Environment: real
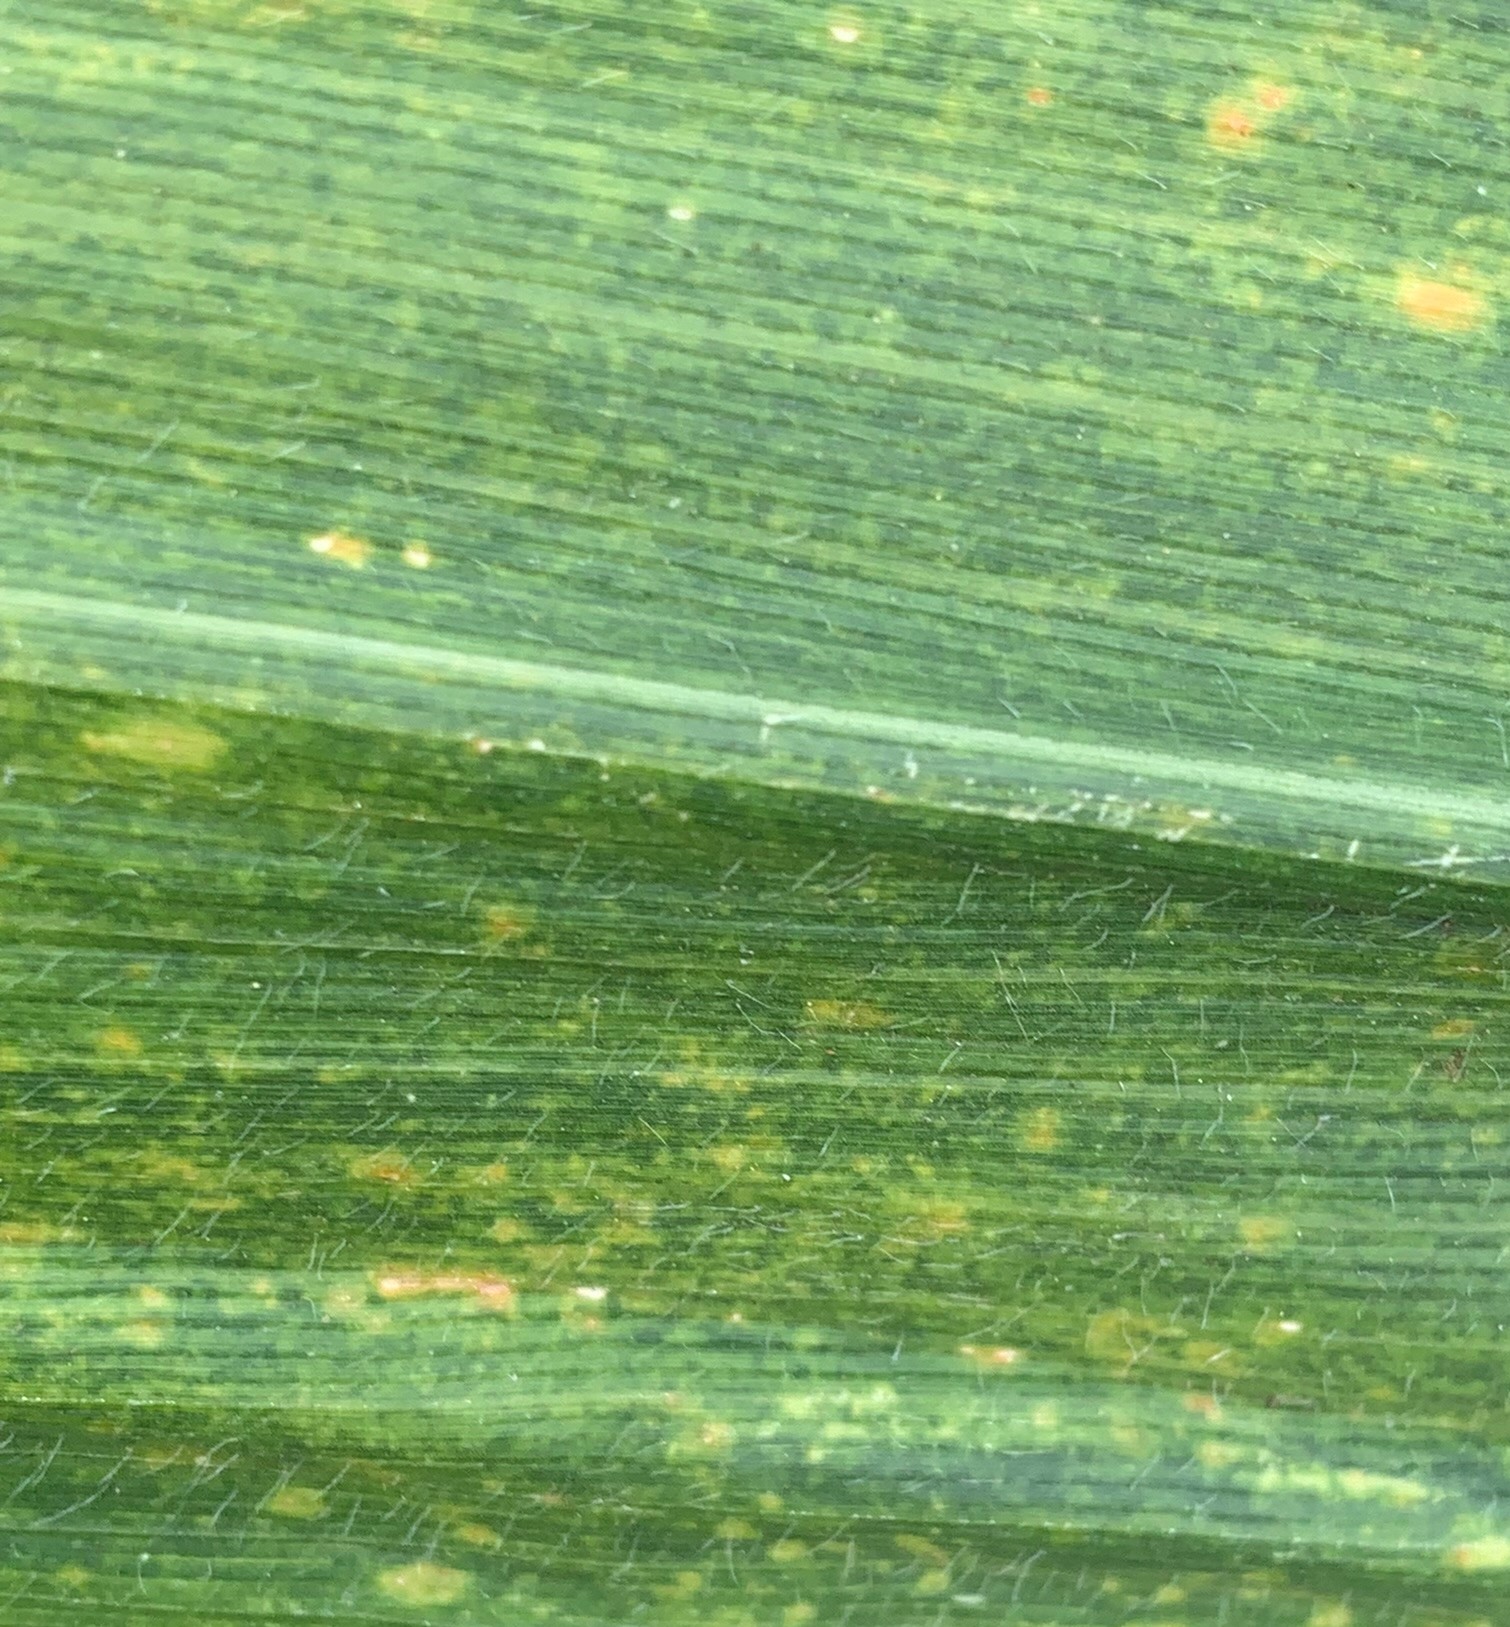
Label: lethal_necrosis